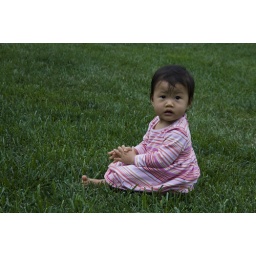
Reagan in pink striped dress in front yard - 11